West Baray

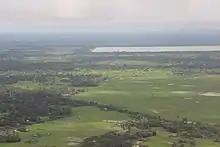
West Baray reservoir

The West Baray (UNGEGN: , ALA-LC: ) or Baray Teuk Thla (UNGEGN: , ALA-LC: ; "Clear Water Reservoir") is a baray, or reservoir, at Angkor, Cambodia, oriented east–west and located just west of the walled city Angkor Thom. Rectangular in shape and measuring approximately 7.8 by 2.1 kilometers, the West Baray is the largest baray at Angkor and one of the largest handcut water reservoirs on Earth, possessing a current maximum capacity of 53 million m of water (14 billion gallons). Its waters are contained by tall earthen dikes measuring 11.9 meters in height. In the center of the baray is the West Mebon, a Hindu temple built on an artificial island.